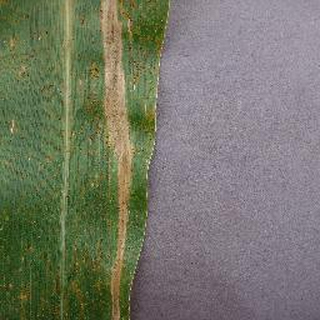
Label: corn_northern_leaf_blight